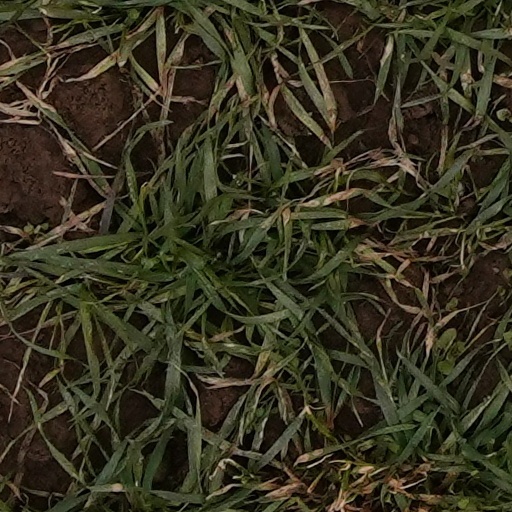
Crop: wheat